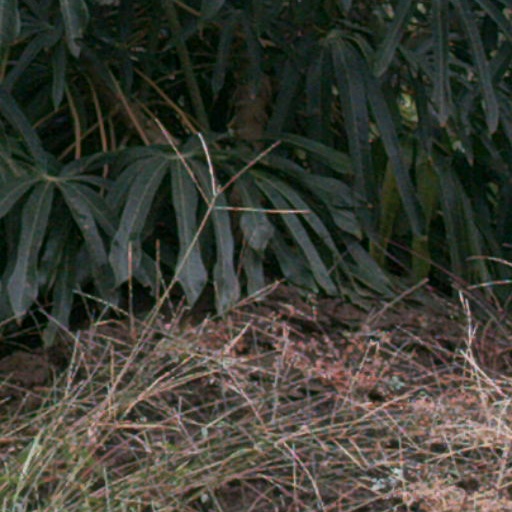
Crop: cassava